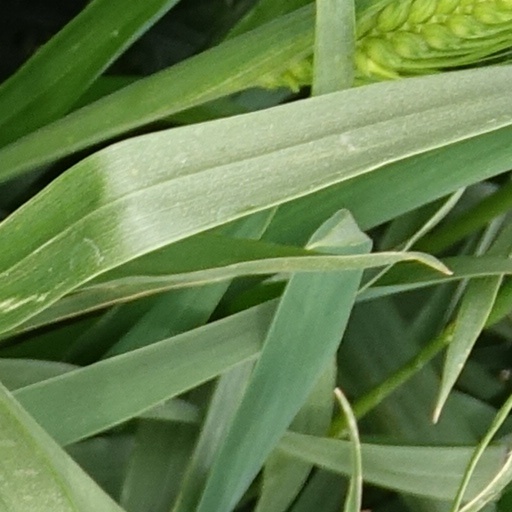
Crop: wheat